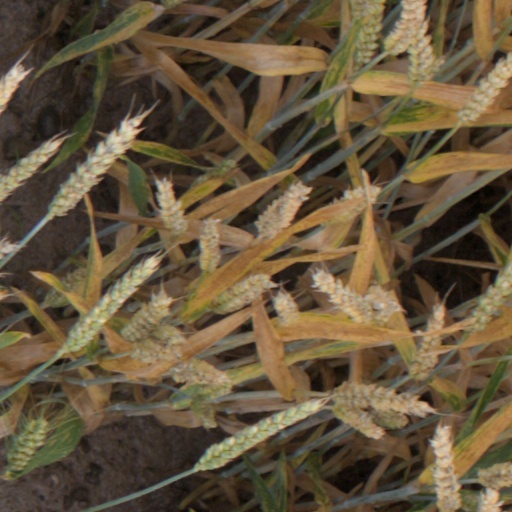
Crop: wheat